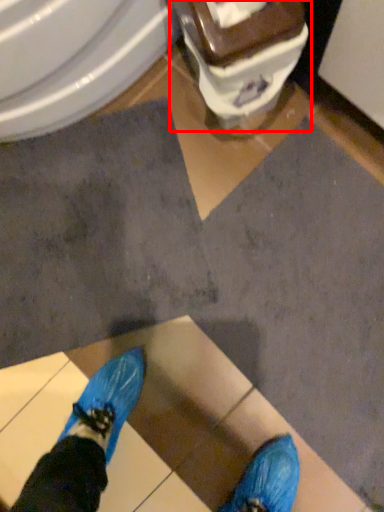
Question: In this image, where is toilet (annotated by the red box) located relative to bidet?
(A) left
(B) right
Answer: B